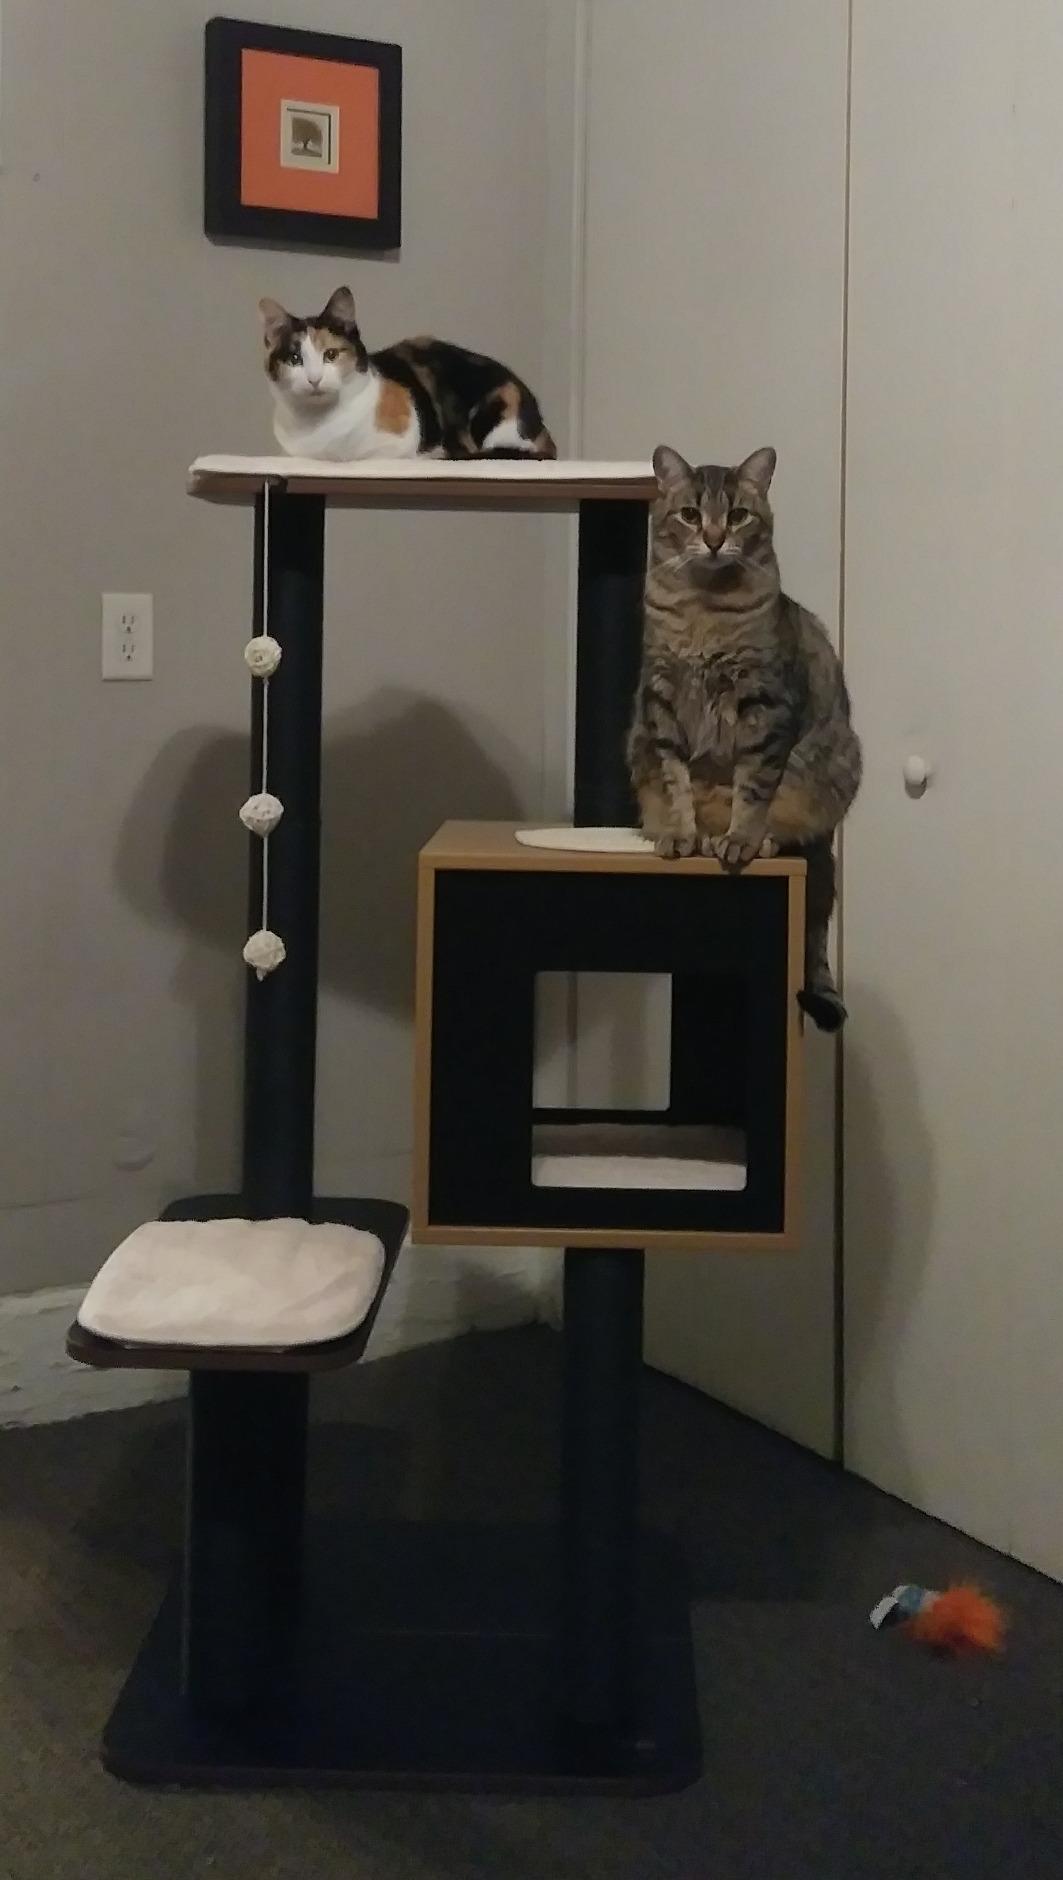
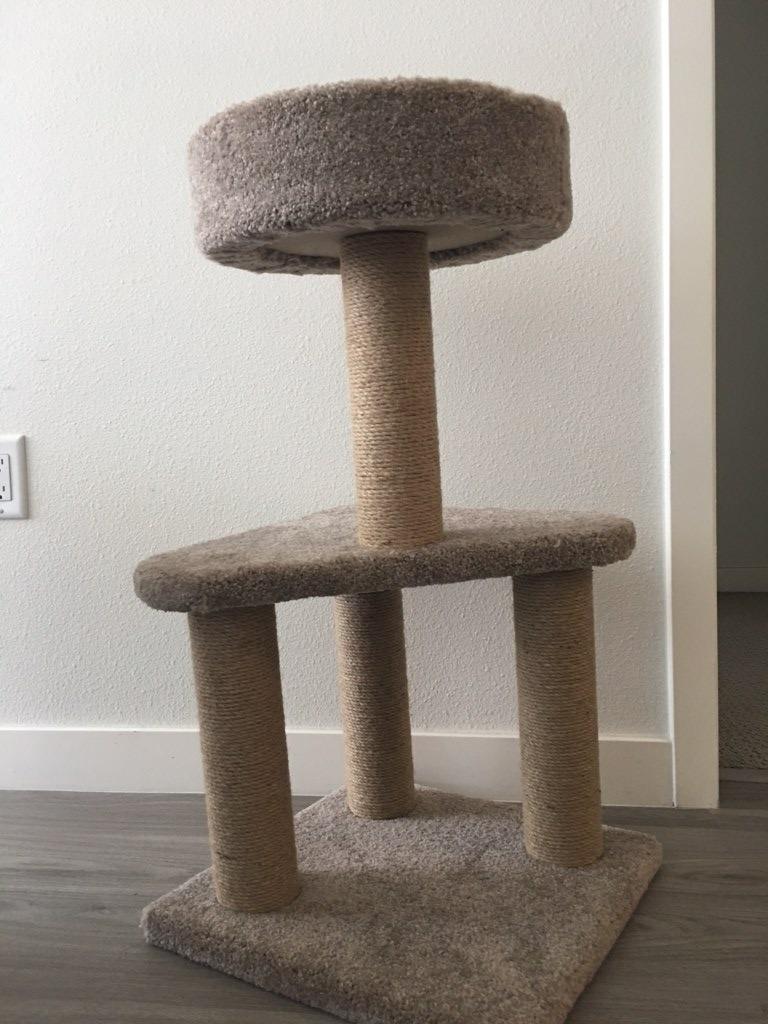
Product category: items_cat tree
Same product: no